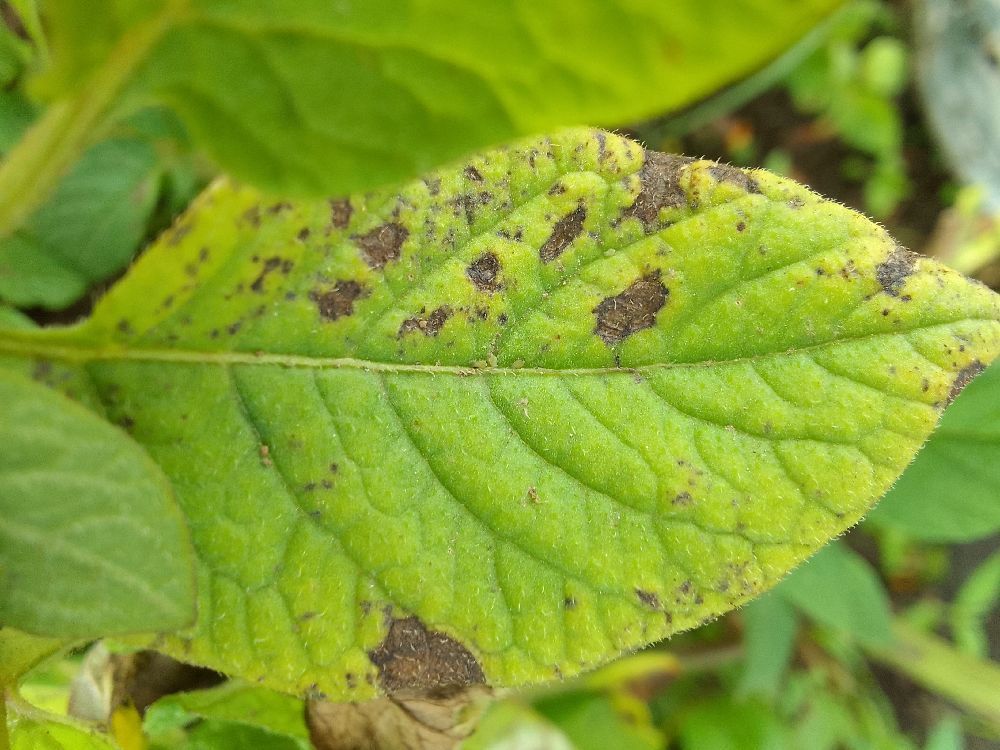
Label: Early blight